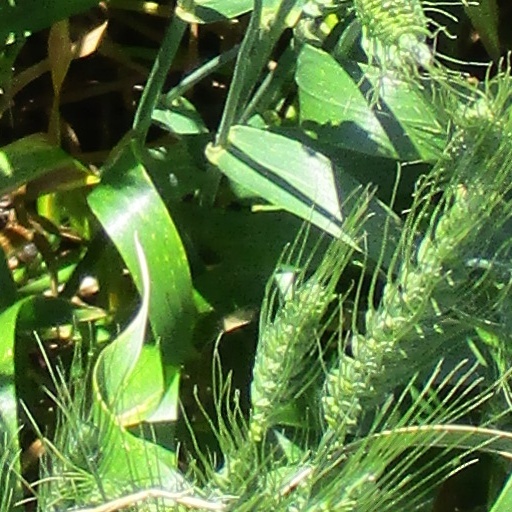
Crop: wheat